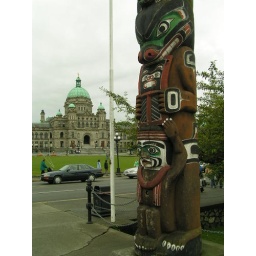
Totem pole across the street from the legislative buildings in Victoria, which is the capital city of British Columbia